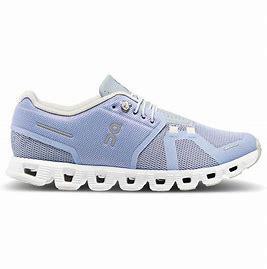
Brand: ON
Model: Cloud 5